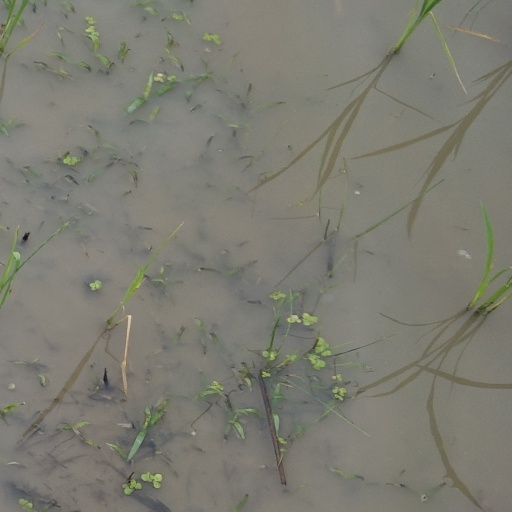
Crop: rice